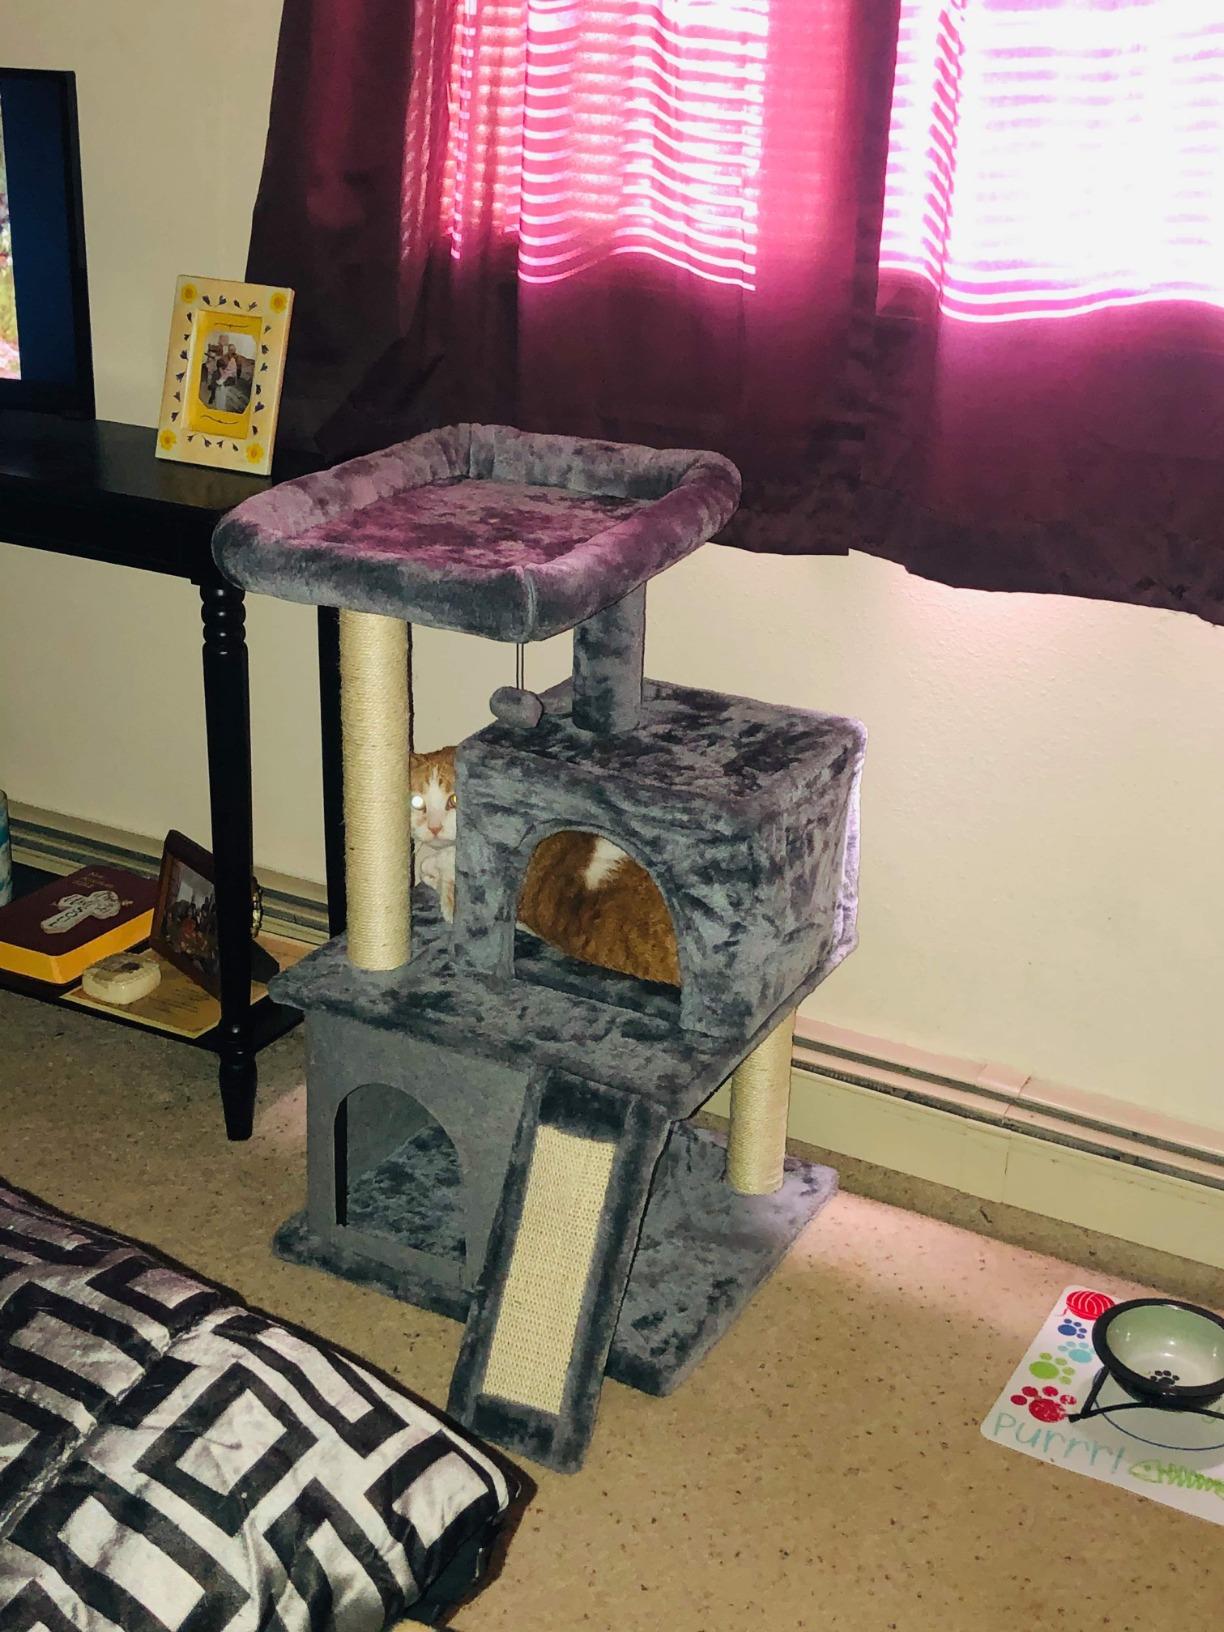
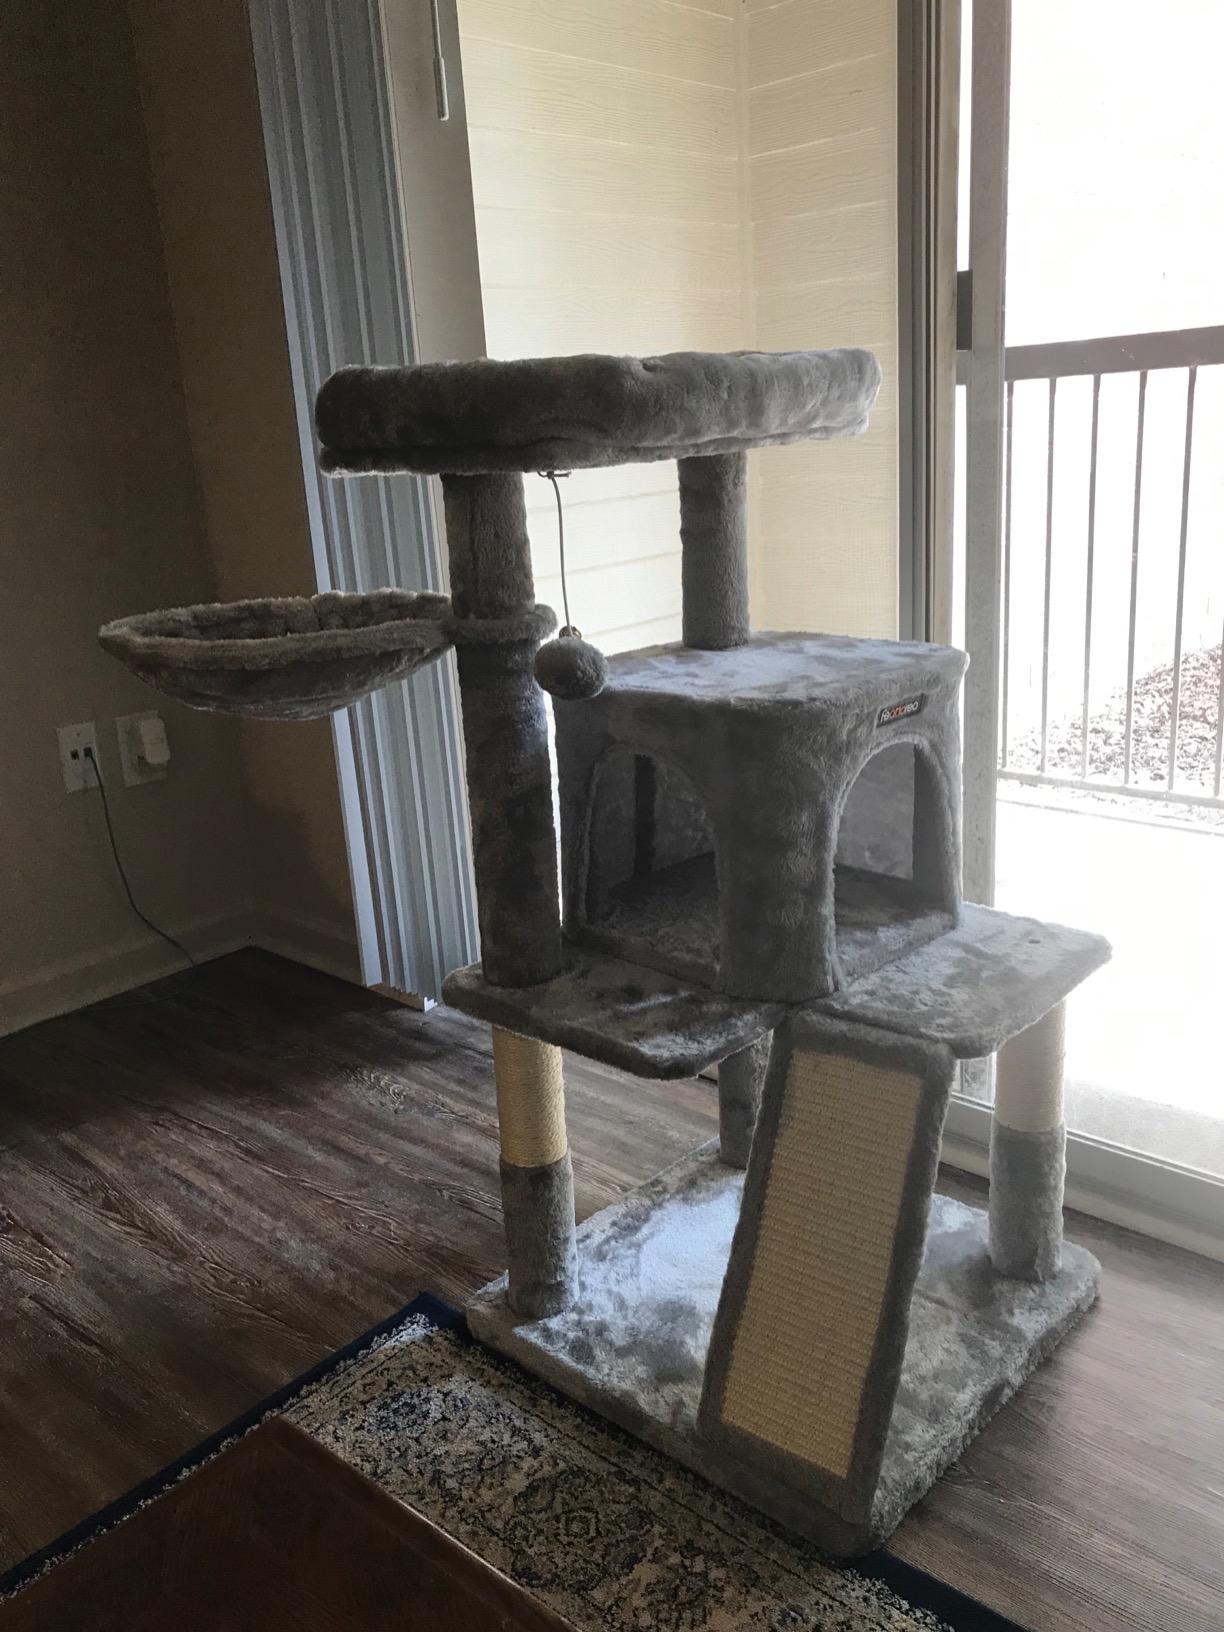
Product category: items_cat tree
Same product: no